Innsbruck Hötting railway station

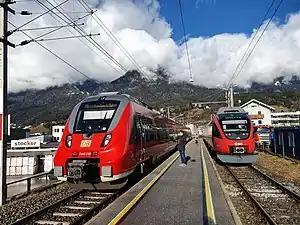
The island platform with a DB train from Munich to Innsbruck on the left and an ÖBB train from Innsbruck to Seefeld on the right

Innsbruck Hötting railway station is a railway station in the borough of Hötting in Innsbruck, the capital city of the Austrian state of Tyrol.